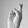
ASL letter: R